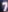
Number: 7